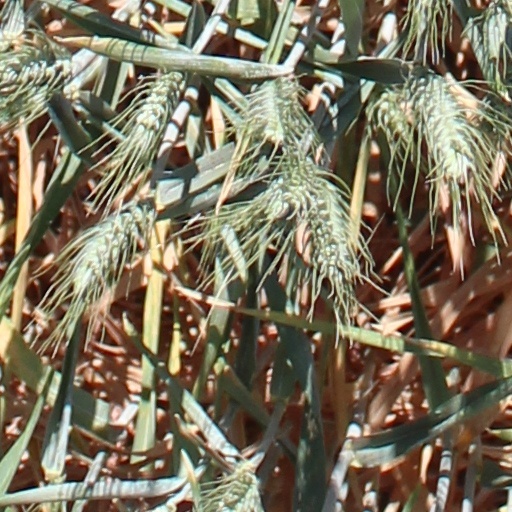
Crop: wheat